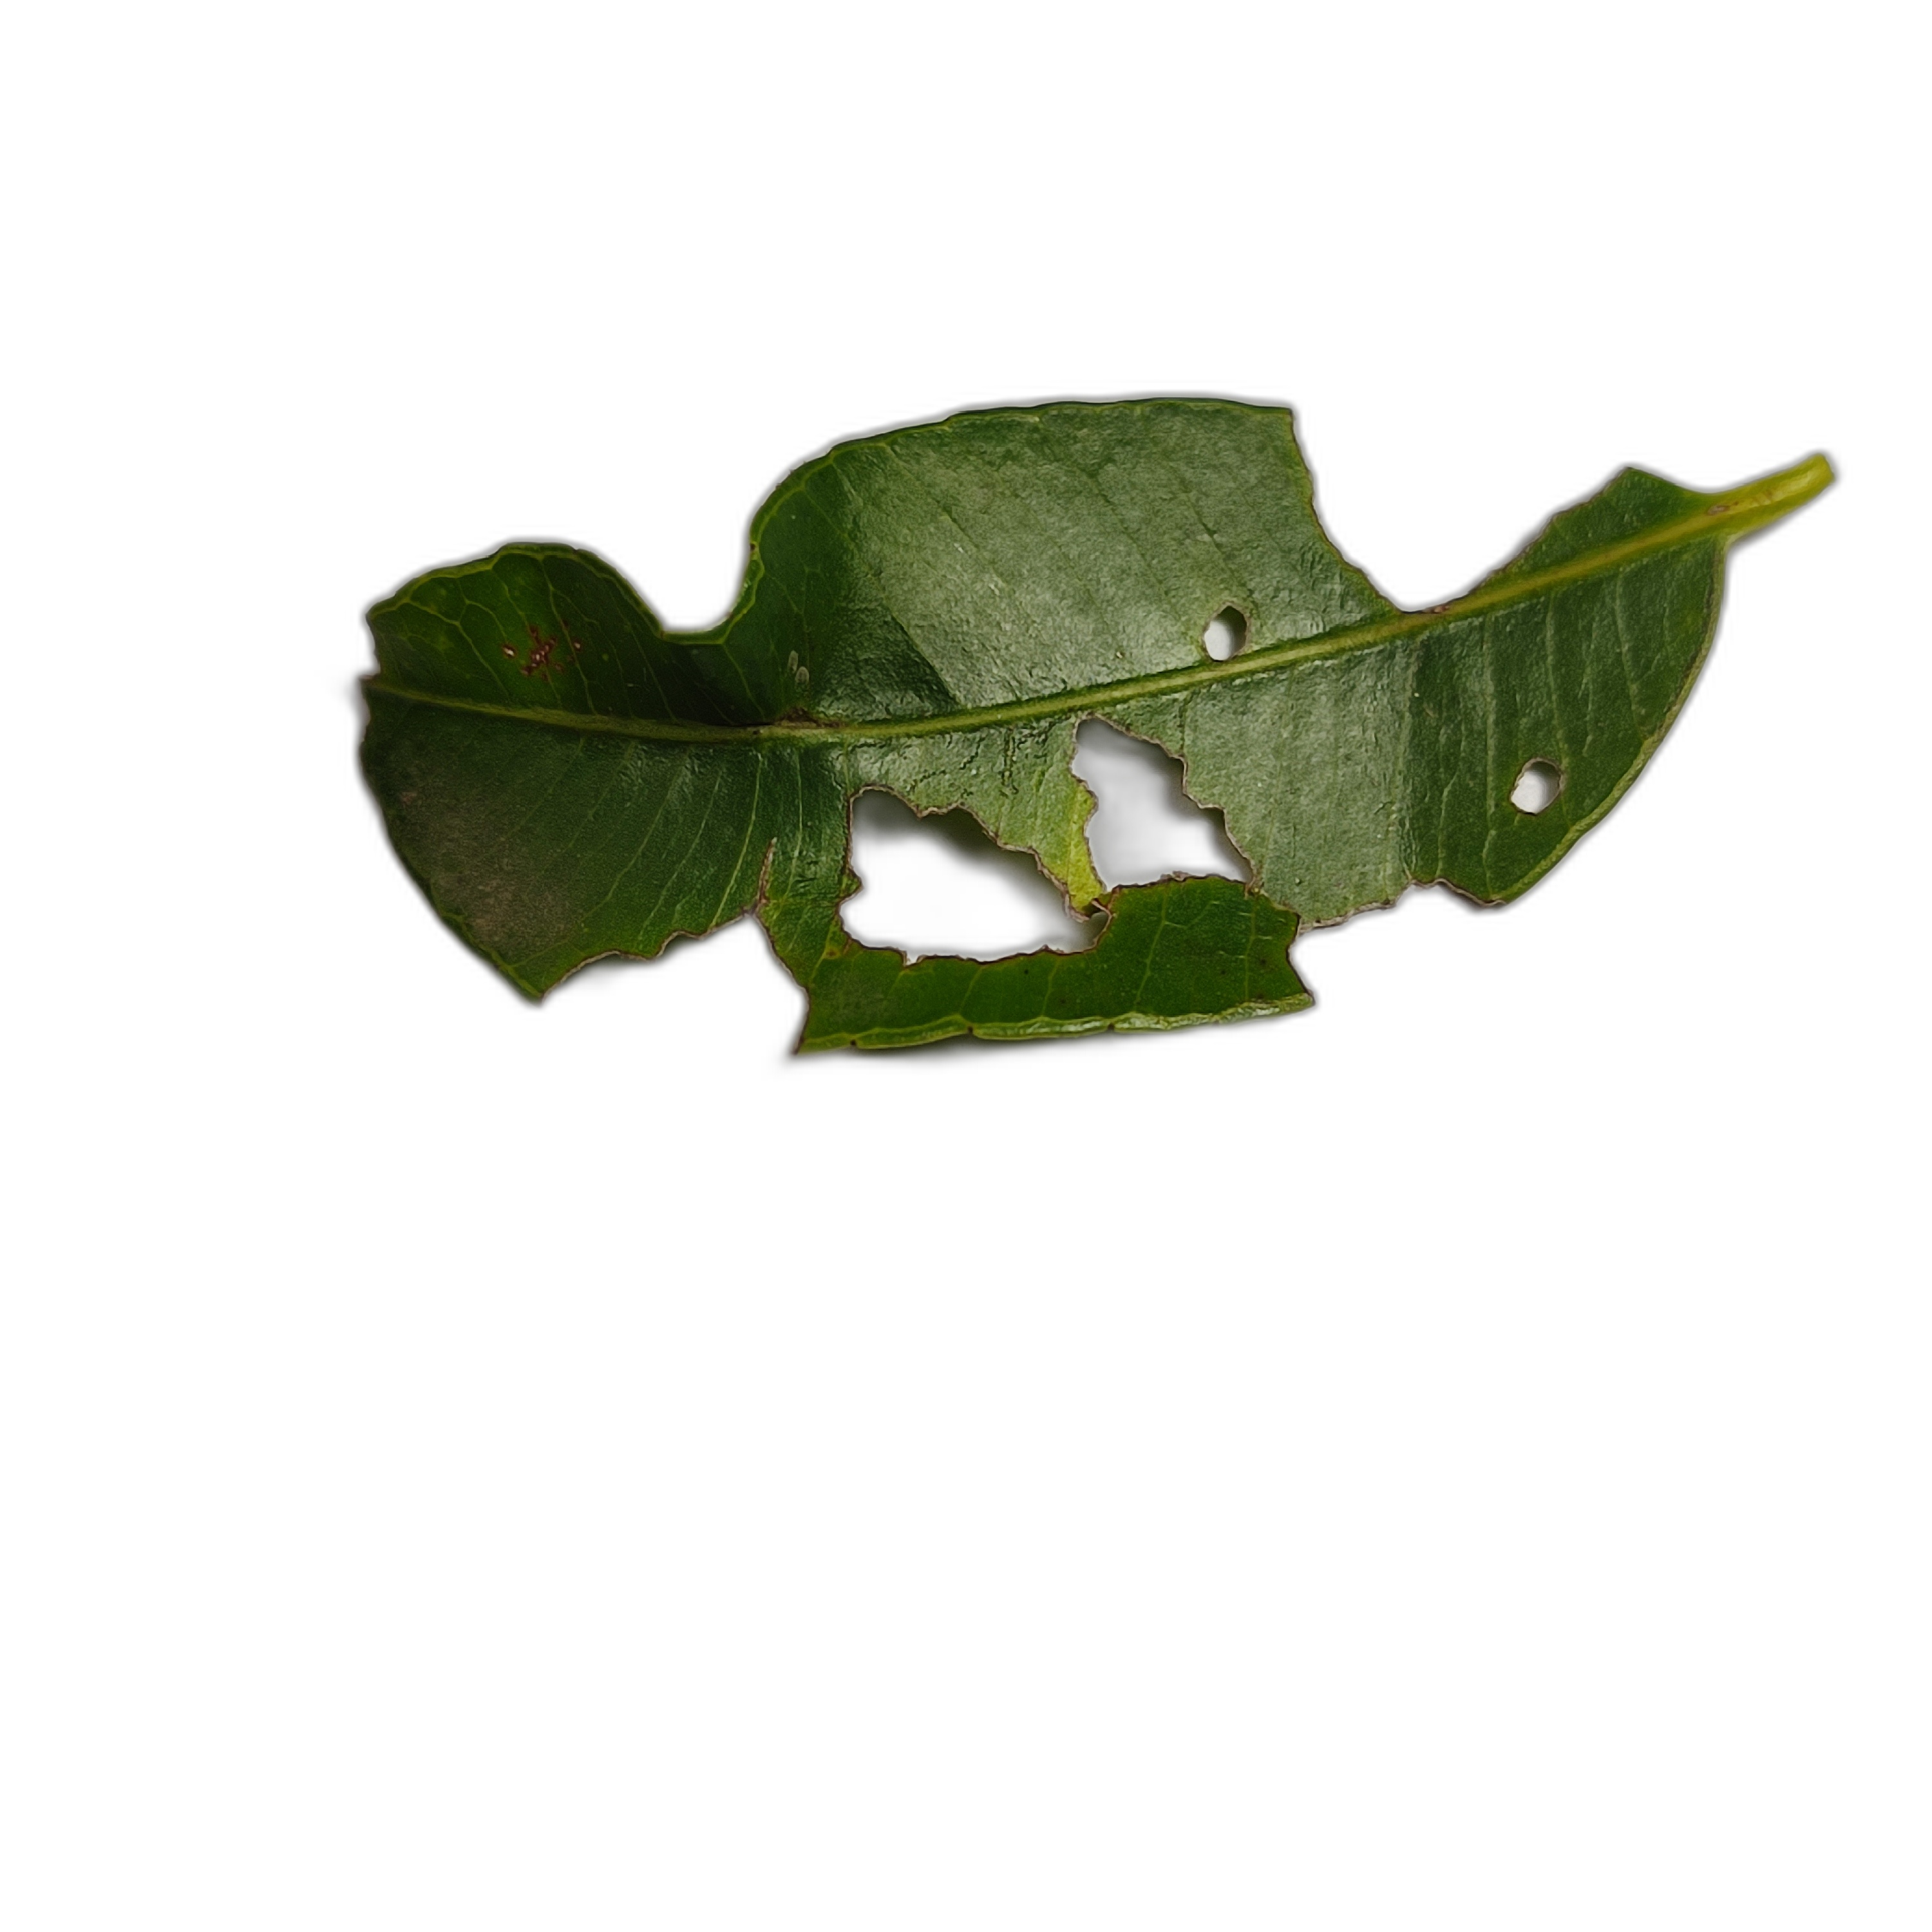
Label: not_healthy